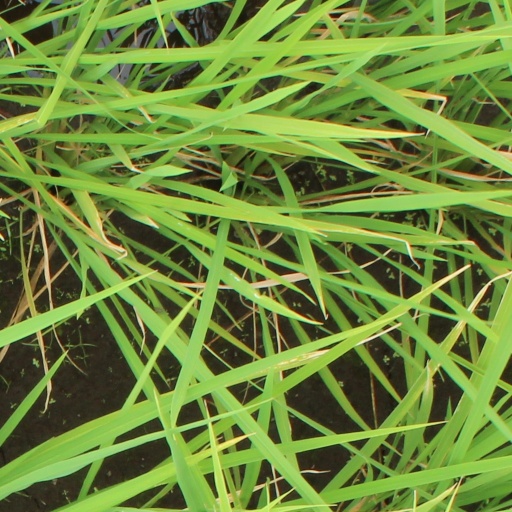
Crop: rice